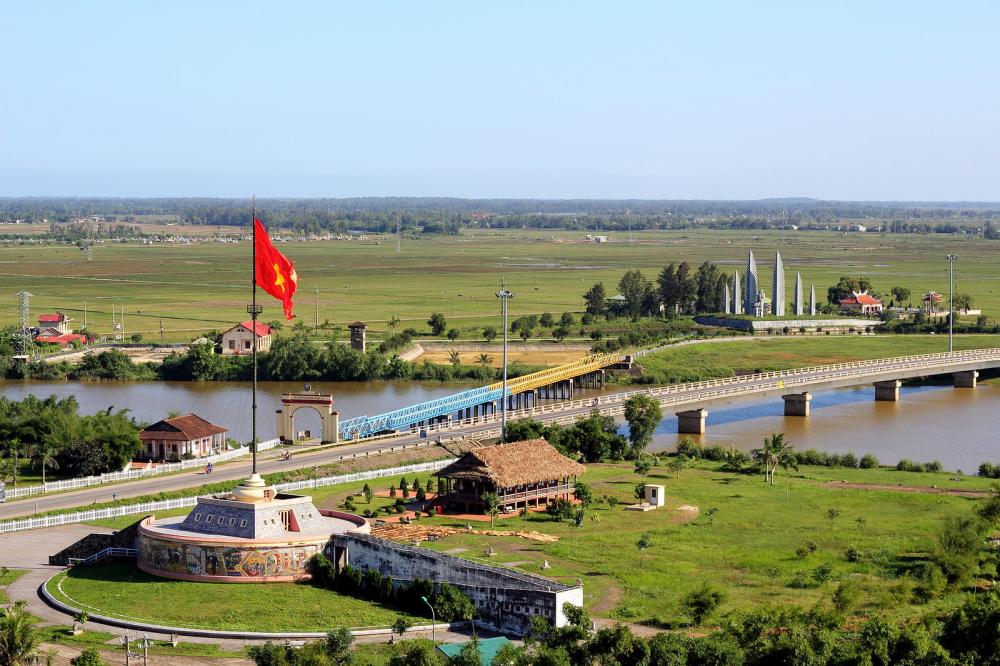
có một cái cột cờ xuất hiện ở trên lô cốt